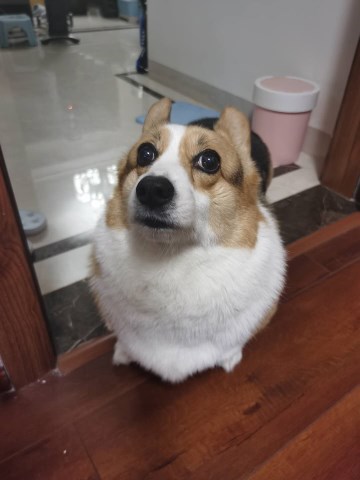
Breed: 2909-n000116-Cardigan